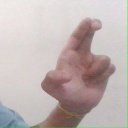
अक्षर: आ